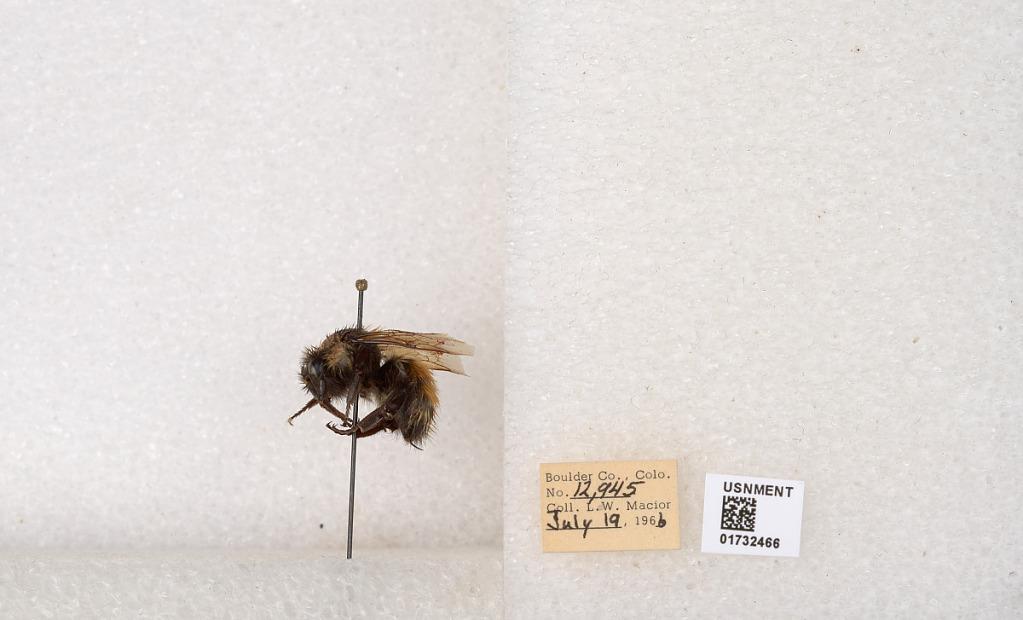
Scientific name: Bombus (Pyrobombus) sylvicola Kirby
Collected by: L. Macior
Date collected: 1966-7-19
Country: United States
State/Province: Colorado
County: Boulder
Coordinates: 40.0163, -105.294